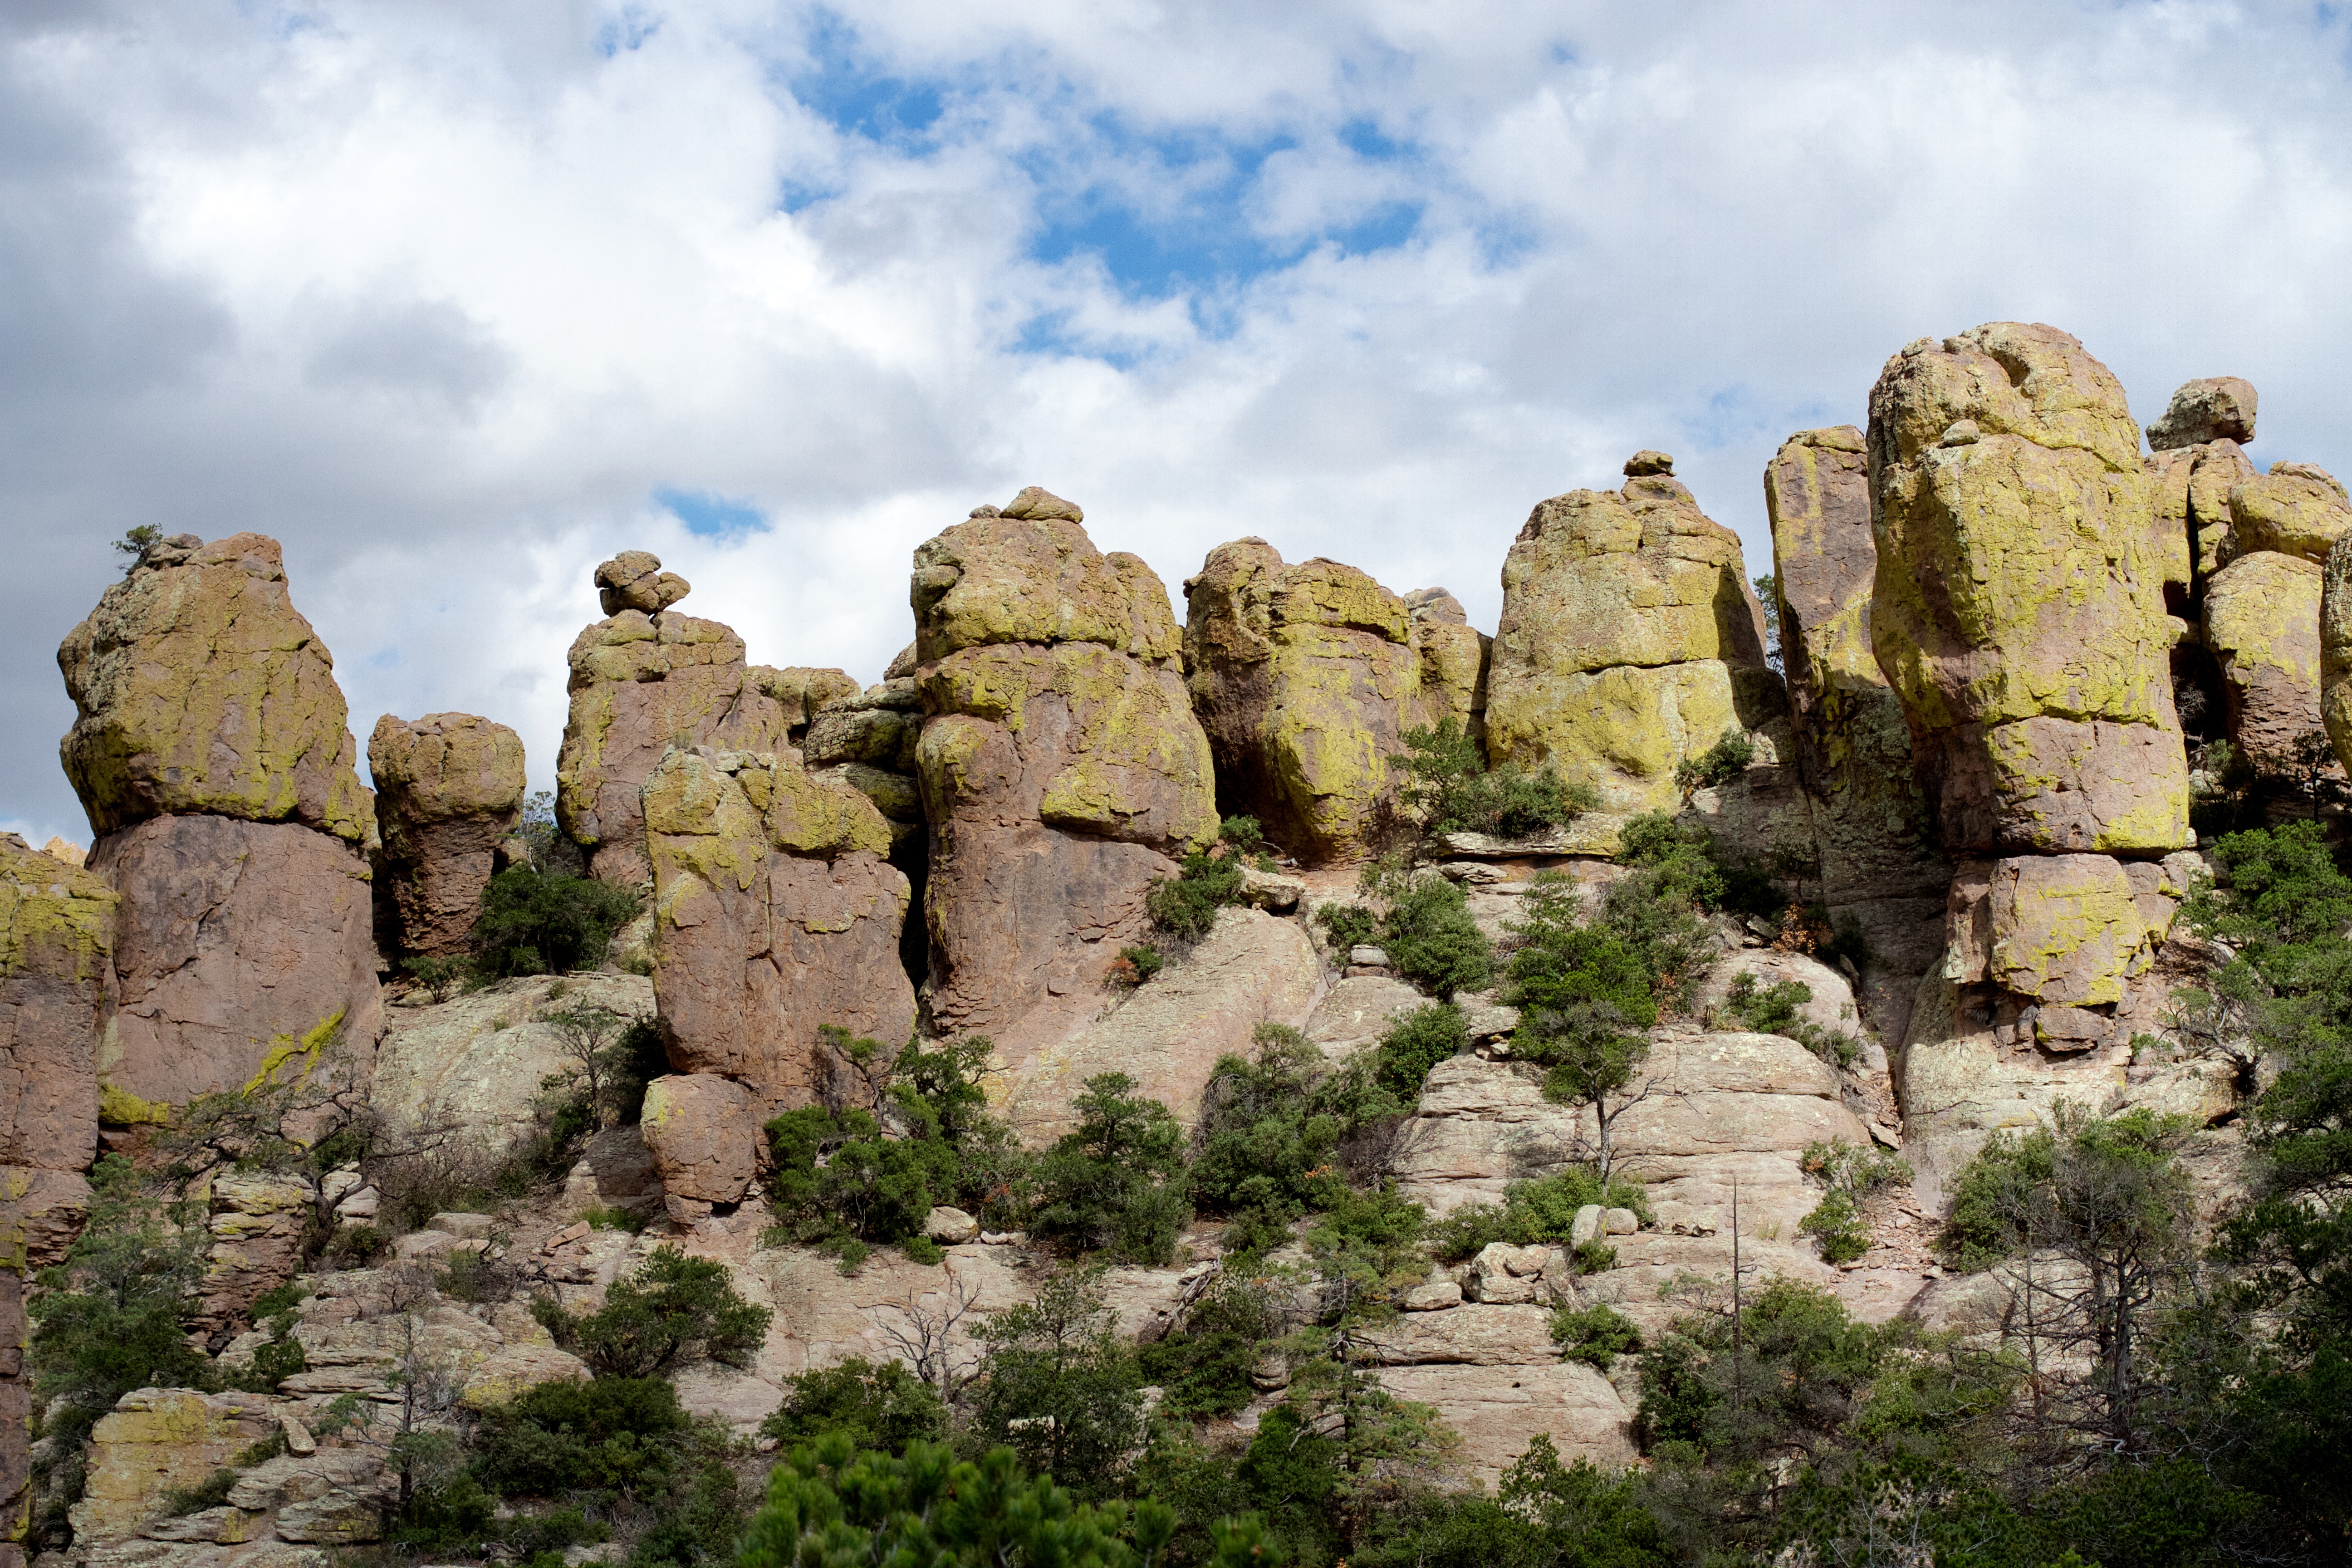
landscape, rock, valley, formation, cliff, arch, terrain, material, geology, ruins, badlands, monastery, wadi, historic site, ancient history